Chimacum, Washington

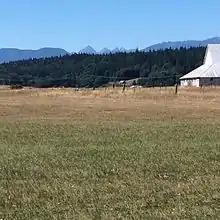
Olympic Mountains from the Chimacum Valley

The community was named after the Chimakum (also spelled Chemakum or Chimacum) group of Indigenous Americans that lived there until the late 19th century but are now extinct as a distinct cultural group. Chimacum Creek is named after the Chimakum, a Native American people known to themselves as Aqokúlo, who lived on the northeastern portion of the Olympic Peninsula through the mid-19th century and whose economy, culture and religion were based on salmon fishing. Their primary settlements were on Port Townsend Bay, on the Quimper Peninsula, and Port Ludlow Bay to the south. According to tradition, the Chimakum were a remnant of a Quileute band who had been carried away in their canoes by a great flood through a passageway in the Olympic Mountains and deposited on the other side of the peninsula. In 1855 the Twana and Chimakum, along with the Klallam, signed the Point No Point Treaty, which established a reservation at the mouth of the Skokomish River near the southern end of Hood Canal. One of the Chimakum signatories of the treaty was Chief Kulkakhan, also known as General Pierce. After this, most Chimakum people merged into the S’Klallam and Skokomish tribes, where their descendants still live today.